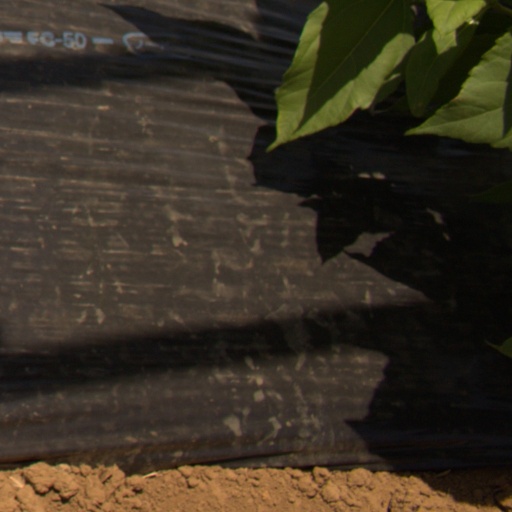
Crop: Jerusalem artichoke